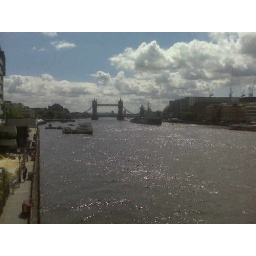
Looking over to the tower bridge from London Bridge going to borough market